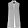
Label: Shirt